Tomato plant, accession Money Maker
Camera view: vertical (180 deg); turntable rotation: 240 degrees
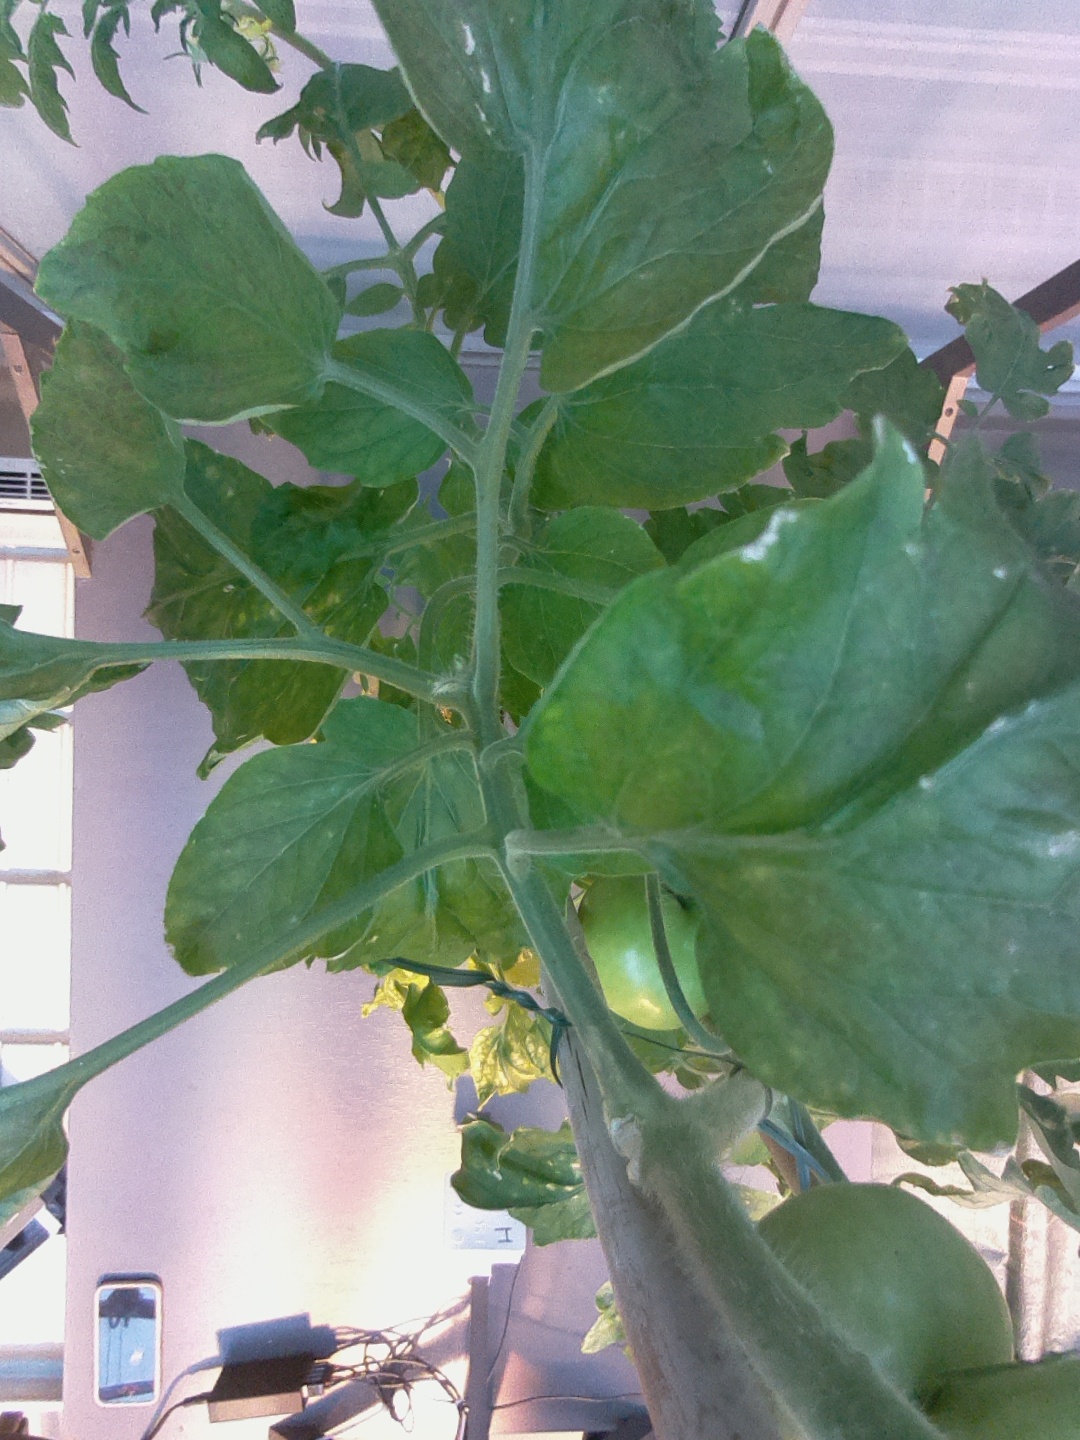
BBCH growth stage 75: 50%-60% of final fruit size